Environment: lab
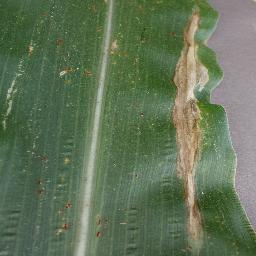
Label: northern_corn_leaf_blight